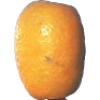
Label: kumquats